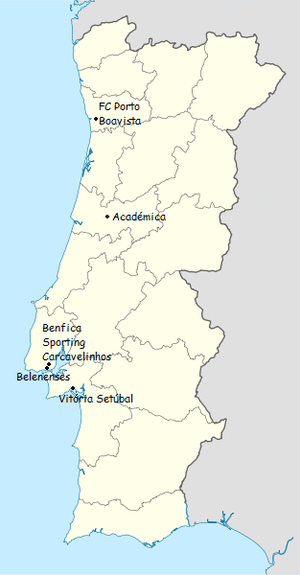
carte des équipes participantes du championnat du portugal de football 1935-1936 Português: Carta das équipas participantes do campeonato de Portugal de futebol 1935-1936